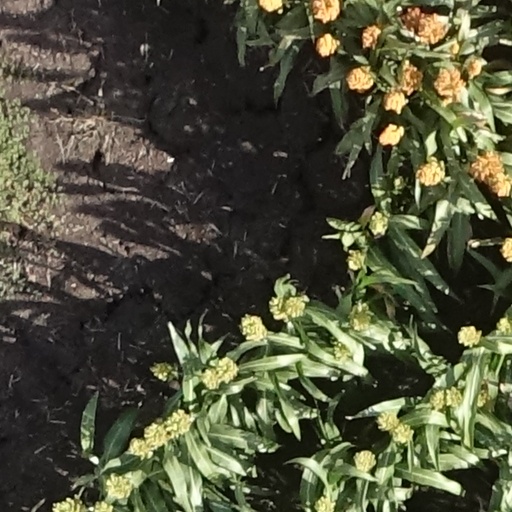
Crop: sorghum